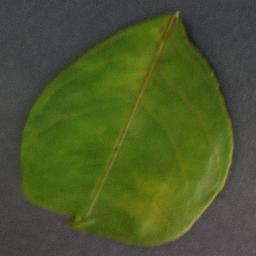
Label: Orange___Haunglongbing_(Citrus_greening)